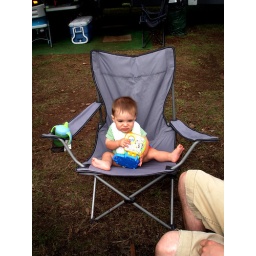
Playing in the big boy chair